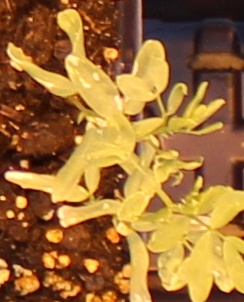
Label: Lentil